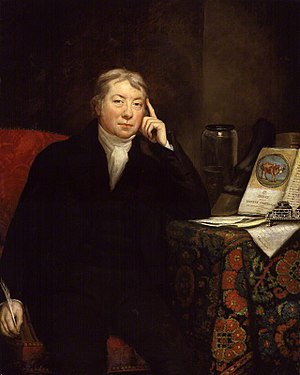
James Northcote / Billedgalleri
James Northcote var en britisk portræt- og historiemaler.